Timeline of reactions to the 2020 Hong Kong national security law (April 2021)

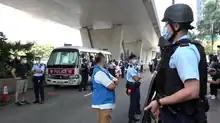
Police officers on standby outside the West Kowloon Magistrates' Court

One of the 12 Hong Kong activists, Andy Li, a member of the Hong Kong Story, appeared in court for the first time after completing quarantine. The case was conducted in West Kowloon Magistrates' Courts, to which Li was escorted by a large police motorbike fleet. Barrister Lawrence Law and solicitor Trevor Chan represented Li. Chan refused to tell reporters how Li had instructed him; he said he was "definitely not a government-appointed lawyer" and was unwilling to answer questions about why Li's family did not know him or Law. Law had been suspended twice in 2005 and 2007 owing to complaints about misconduct.